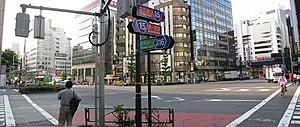
Shinbashi, littéralement « Pont neuf », dans le district de Minato-ku, est un quartier de Tokyo, situé à l'est de la ville, au sud de Ginza, à l'ouest de Tsukiji, à l'est de Toranomon et au nord de Hamamatsucho. C'est aussi le nom de l'un des arrêts de la ligne Yamanote, ligne de train entourant le centre ville de Tokyo.